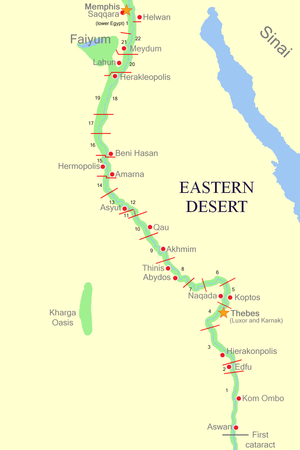
Les Textes des sarcophages ou Textes des cercueils sont un corpus de textes funéraires rédigés en hiéroglyphes cursifs sur certains sarcophages du Moyen Empire. Ils résultent d'une extension des rites funéraires jusque-là réservés au roi, et d'une utilisation des Textes des pyramides, auxquels s'ajoutent de nouvelles formules. Il s'agit de formules « magiques » destinées à préserver le mort, lors de son voyage vers l'au-delà, de la faim, de la soif et de tous dangers potentiels. On en a recensé au total près de mille cent quatre-vingt-cinq unités ou chapitres. Certaines comportent un titre écrit à l'encre rouge. La longueur de ces formules est très variable : si certaines ne sont qu'une simple phrase, d'autres forment de véritables paragraphes avec introduction et conclusion. Dans l'impossibilité d'inscrire tous les textes sur un sarcophage, le propriétaire du tombeau choisit les extraits qu'il souhaite y faire figurer.